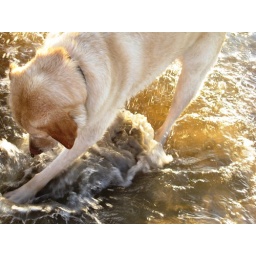
close up of dog playing in the water